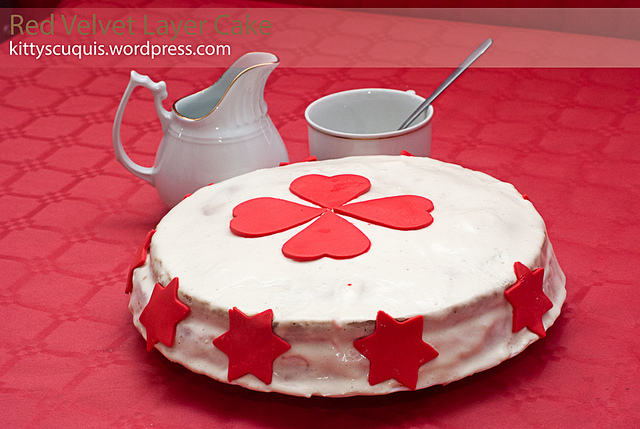
user: Given an image and a question. Answer the question in a short answer. Question: What are the shapes around this cake? Short Answer:
assistant: star